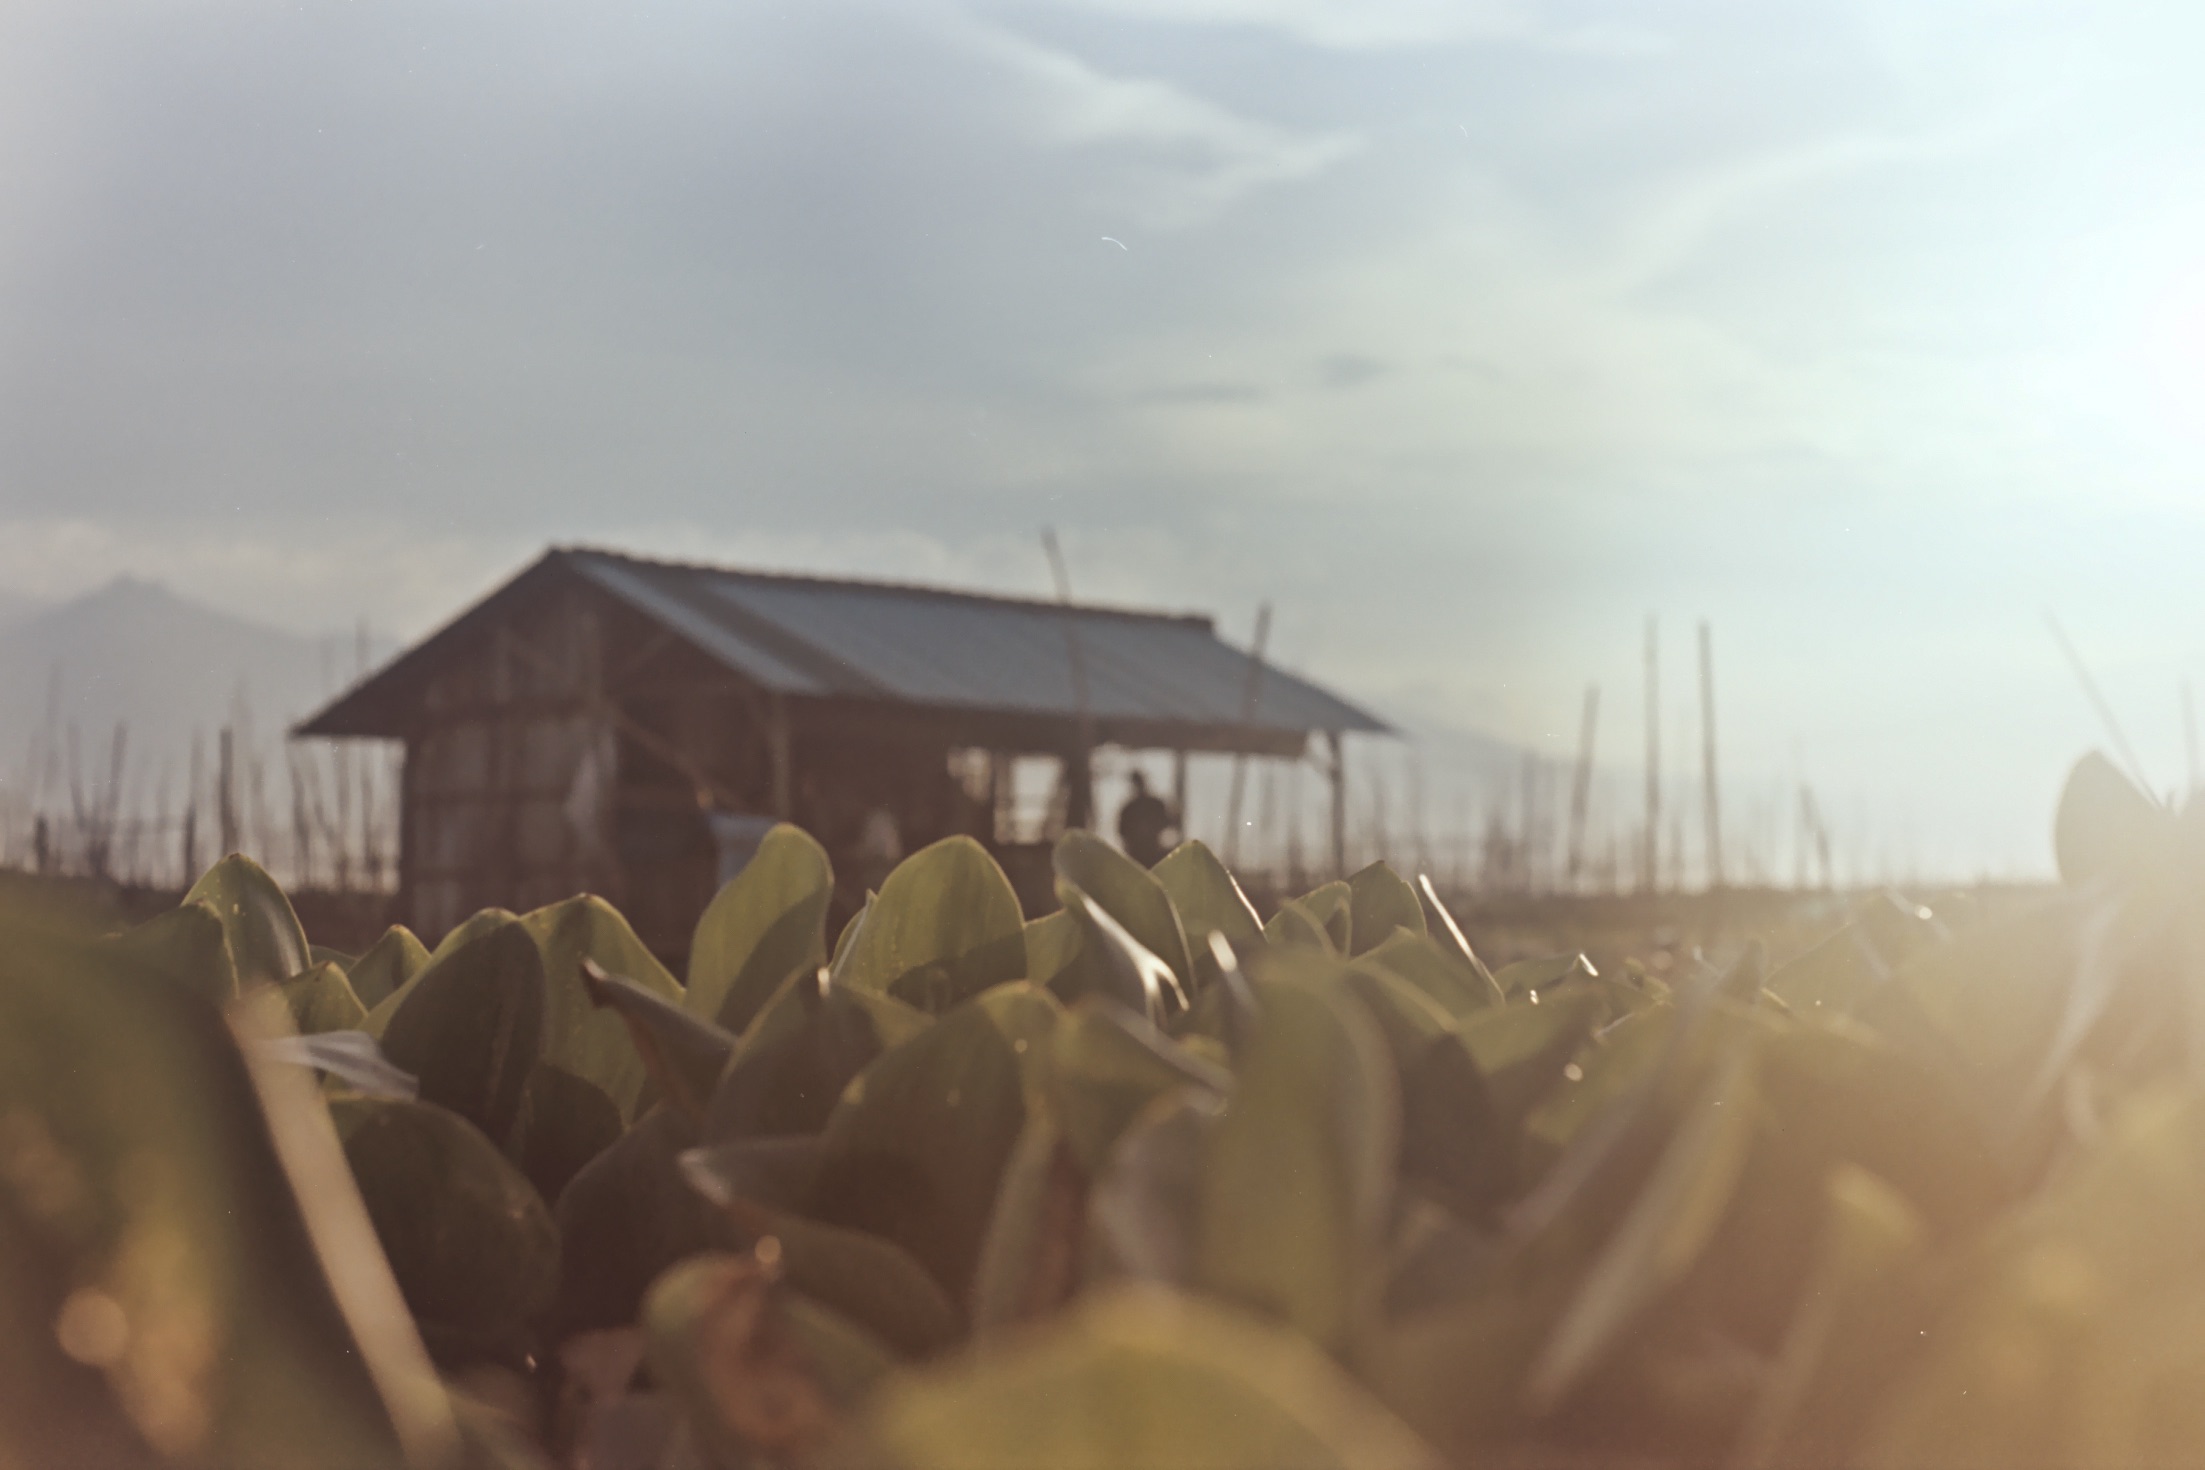
field, sunlight, morning, flower, crop, agriculture, atmospheric phenomenon, grass family